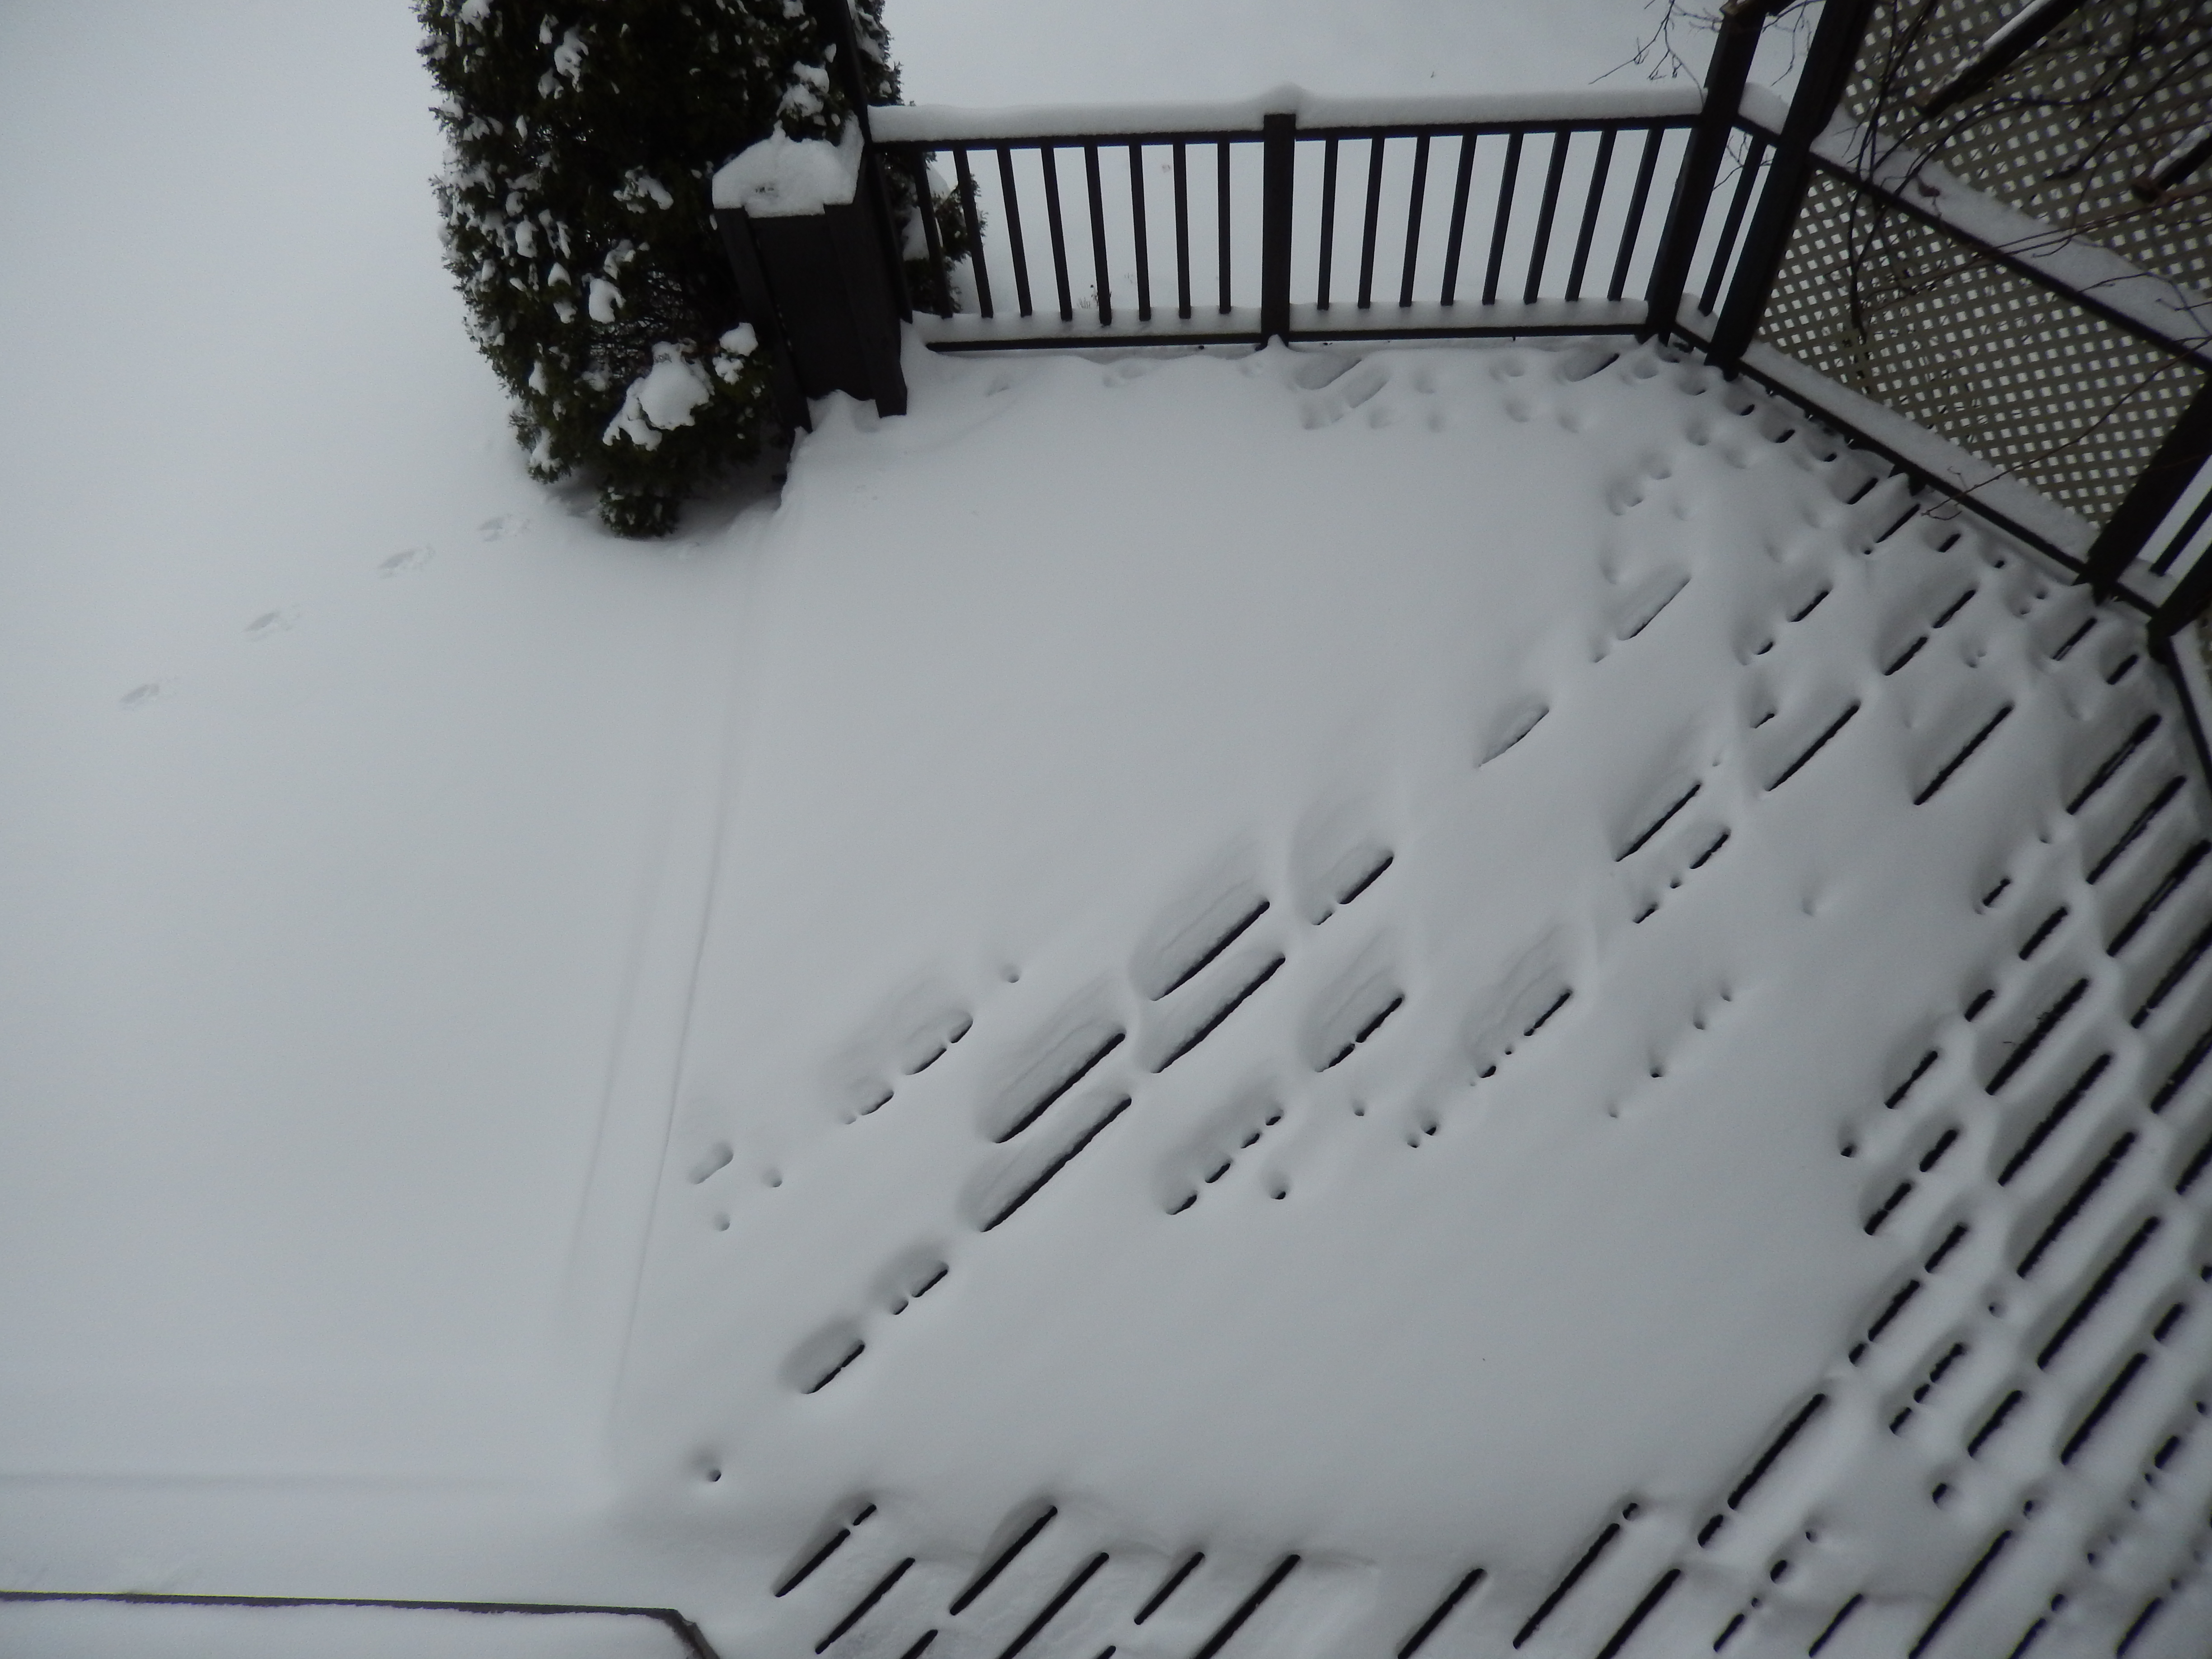
snow, winter, Morse code, pattern, random, patio, white, automotive tire, plant, slope, freezing, wood, monochrome photography, monochrome, composite material, precipitation, metal, event, grass, font, handrail, roof, twig, landscape, stairs, rectangle, concrete, automotive exterior, tree, guard rail, steel, ice